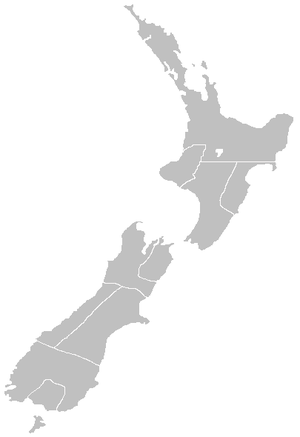
Les provinces de Nouvelle-Zélande sont les anciennes divisions de ce pays. Les trois premières sont créées en 1841, leur nombre est porté à dix en 1853 et elles sont remplacées par les districts provinciaux le 1ᵉʳ novembre 1876 par le Abolition of the Provinces Act.